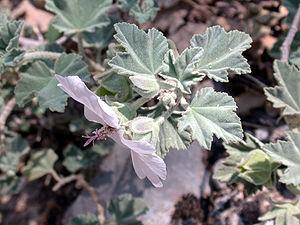
La Lavatère maritime est une plante buissonnante ligneuse vivace de 30 cm à 1,20 m du genre Lavatera et de la famille des Malvacées.